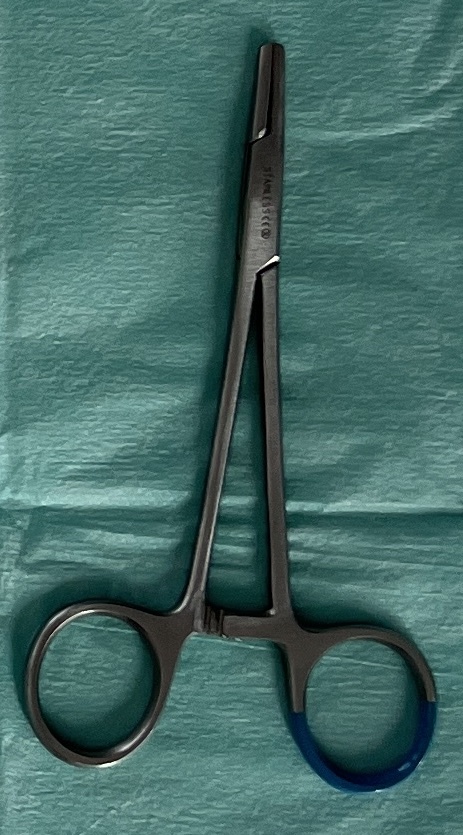
Hinged instrument state: closed